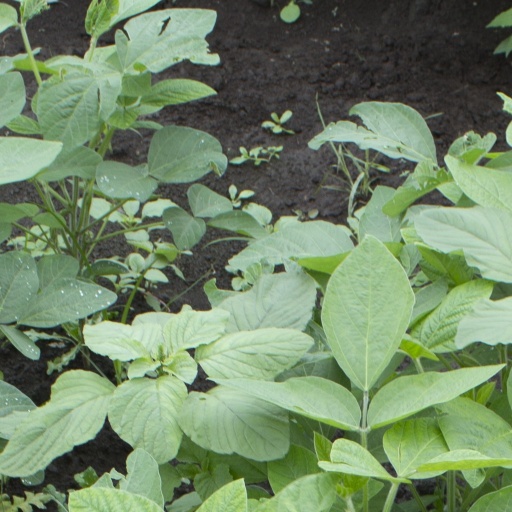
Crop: soybean